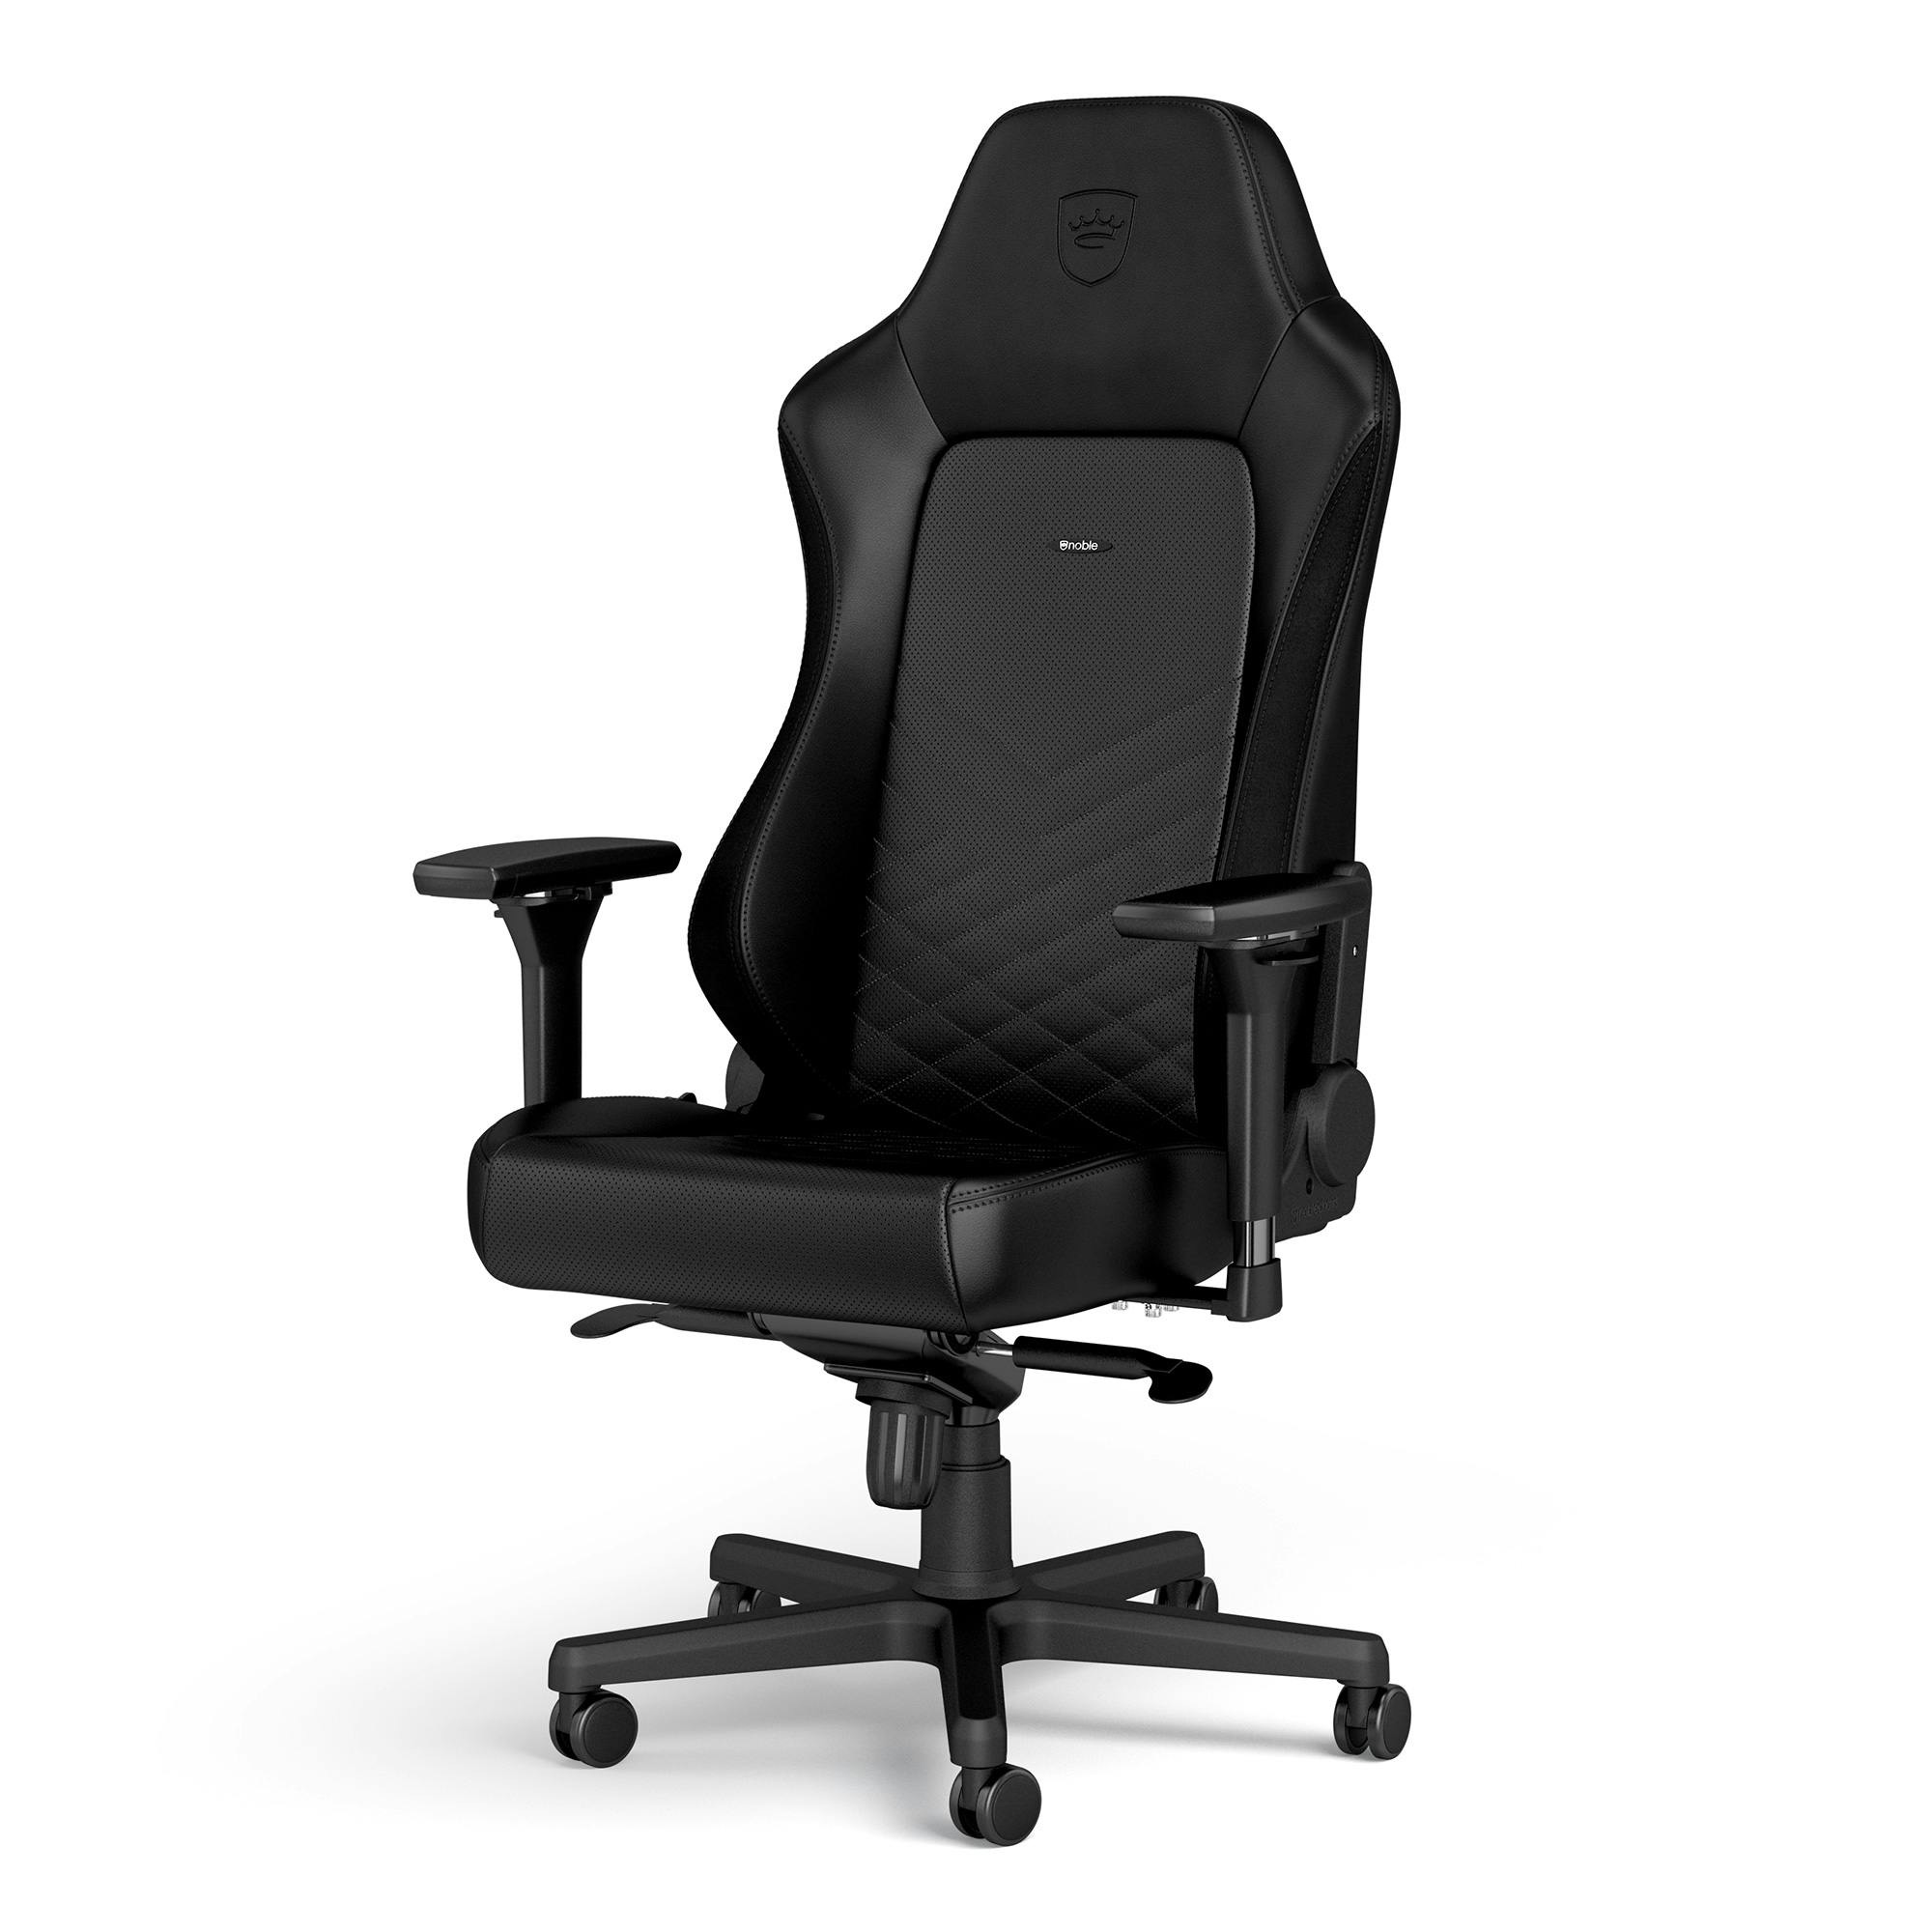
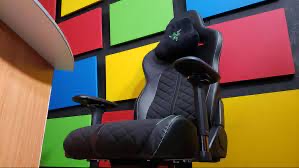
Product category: items_chair
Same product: no